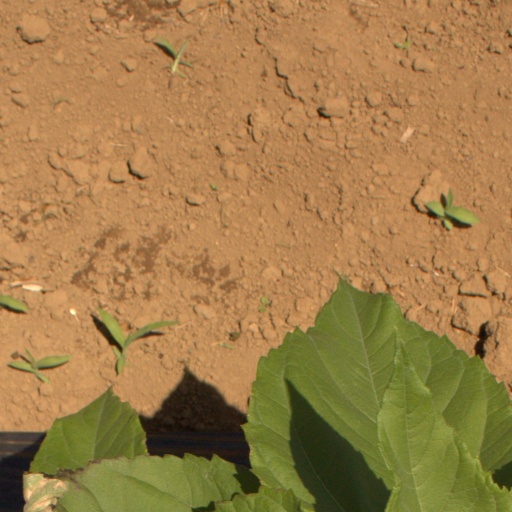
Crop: Jerusalem artichoke